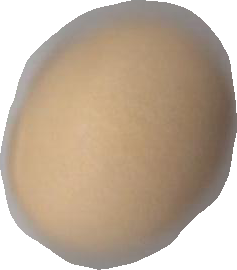
Variety: Grobogan